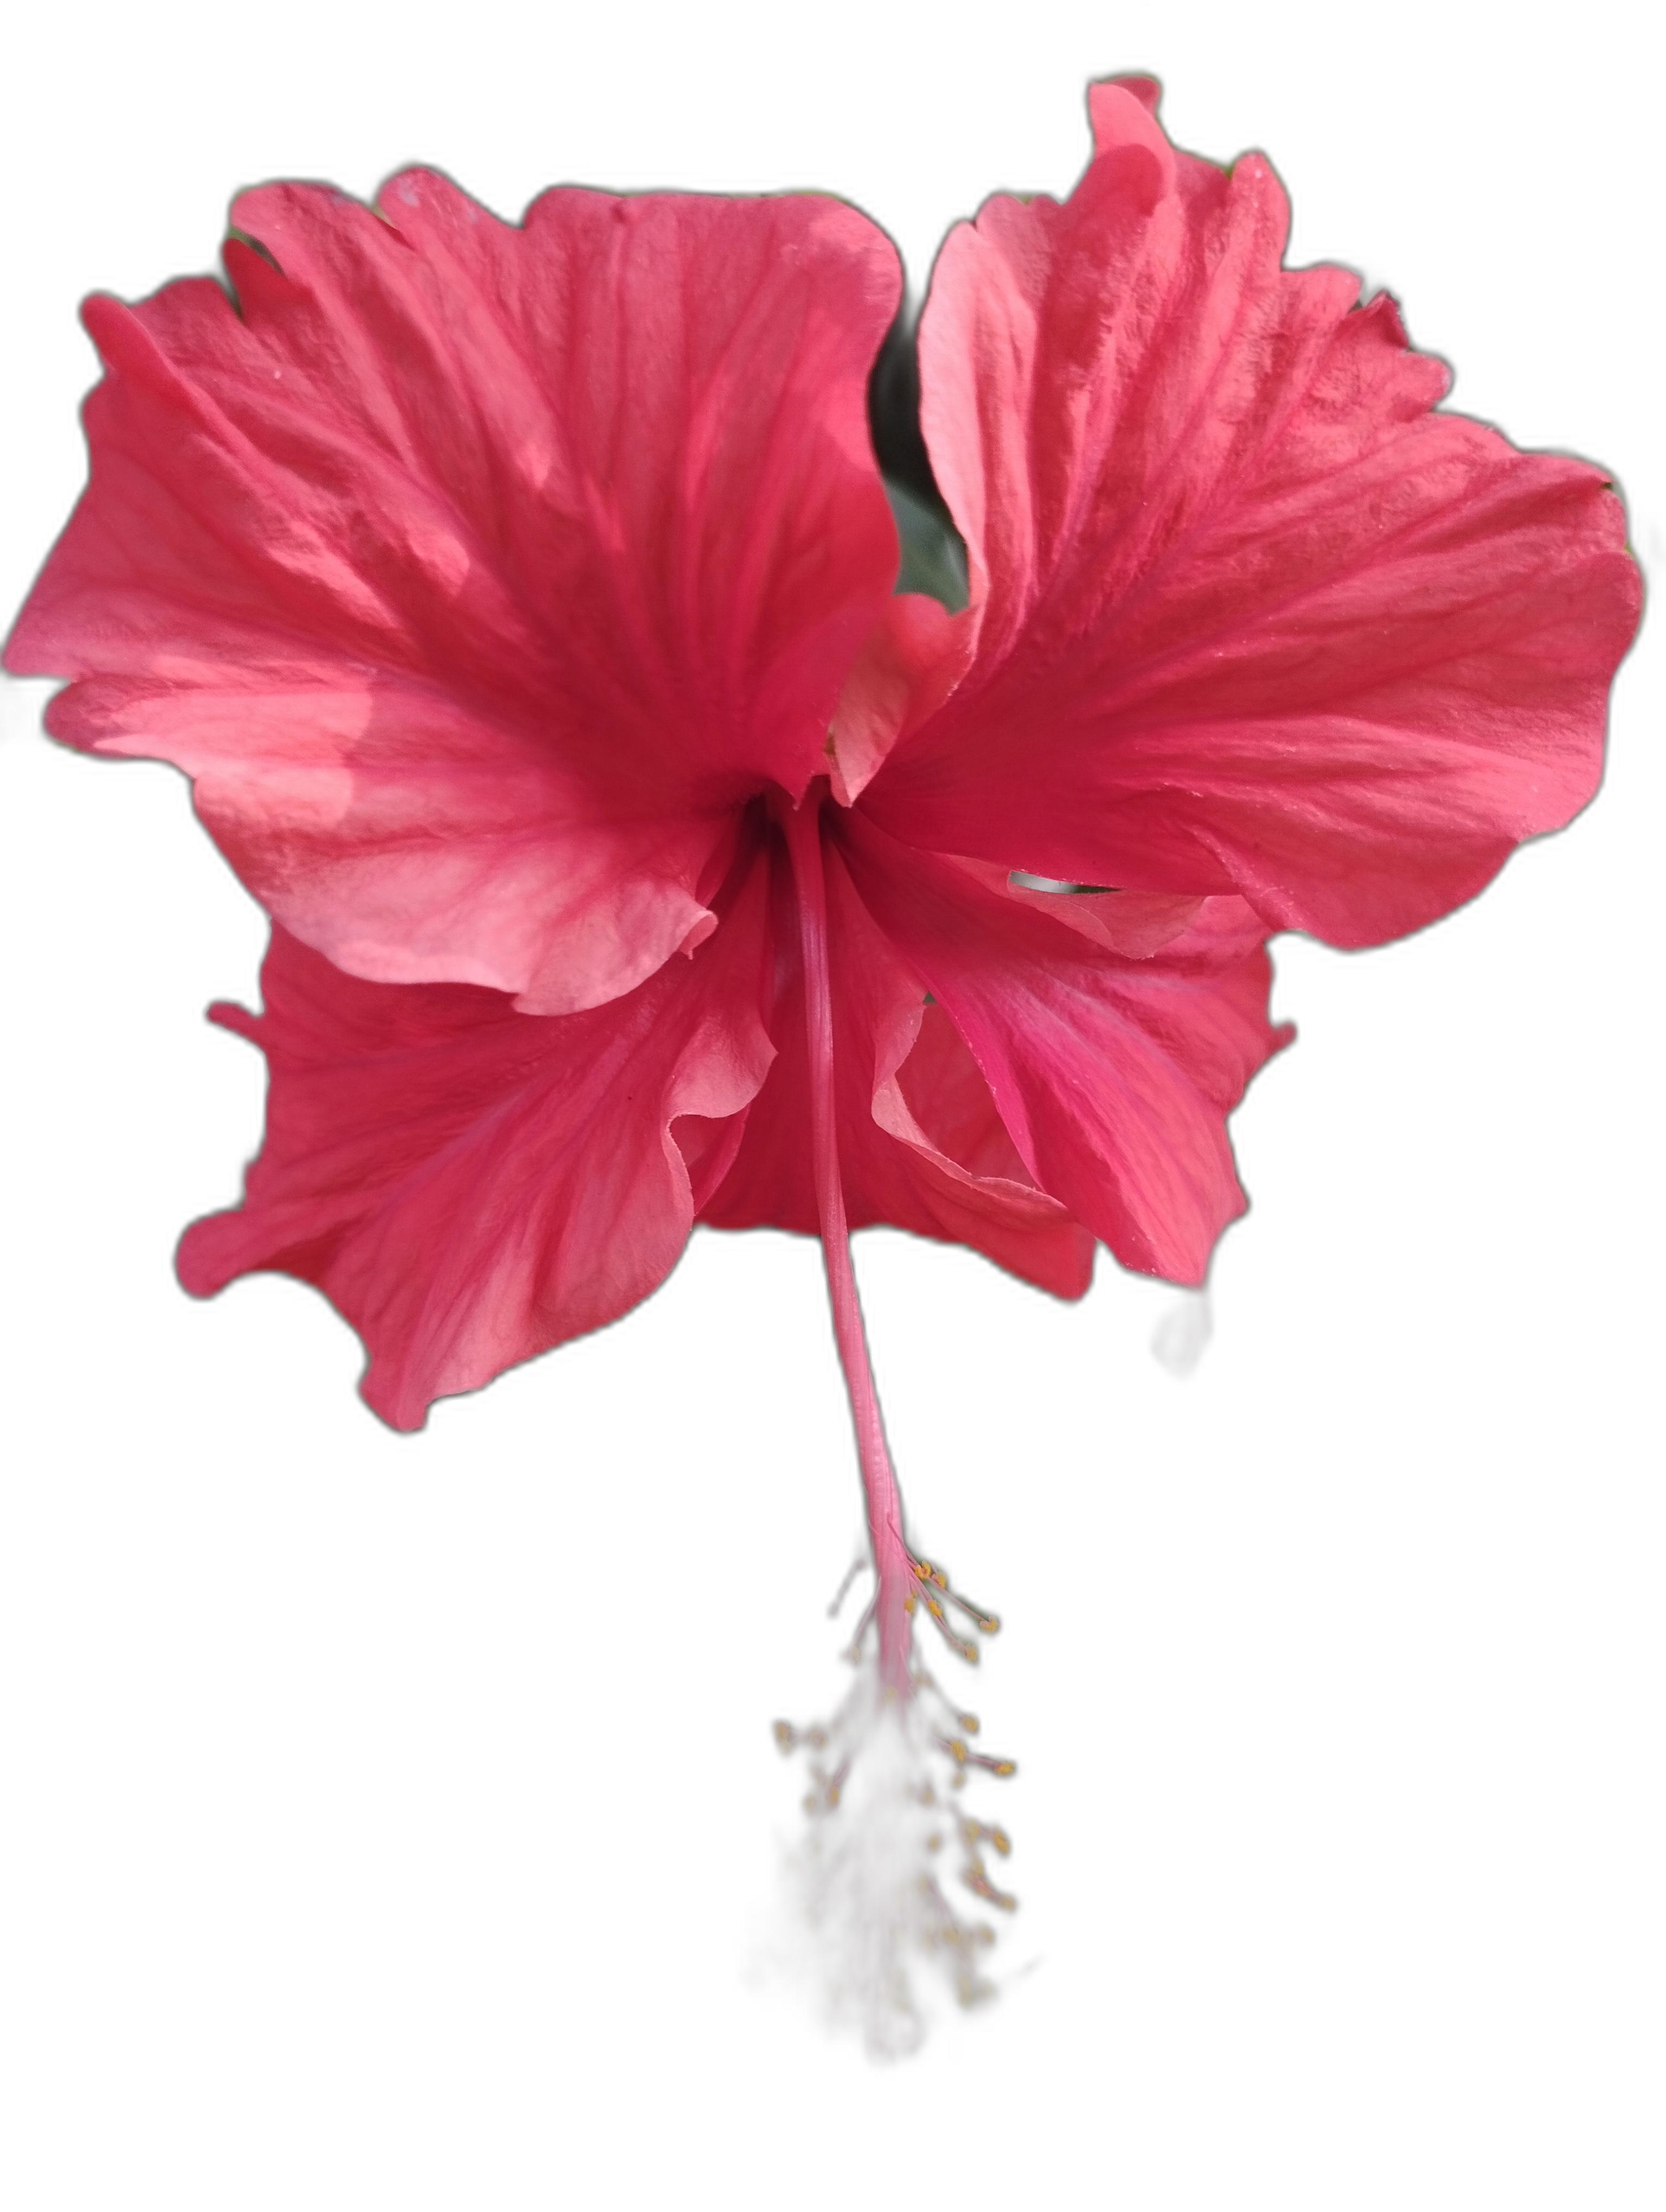
Label: Hibiscus